East Midlands

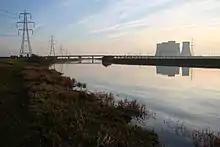
The River Trent at the former High Marnham Power Station, next to the 1897 Fledborough Viaduct; the power station, built in 1959, was Europe's first 1000 MW coal power station (5 x 200 MW) and consumed coal from 17 collieries; the area is the largest collection of power stations in Europe, sometimes known as "Kilowatt Valley".

The Trent is a navigable river used to transport goods to the Humber, as well as passing by many power stations. The Trent is the only river in England able to supply cooling water for power stations for most of its length; it has the largest water capacity in England, although it is not the longest.